Joseph B. Johnson

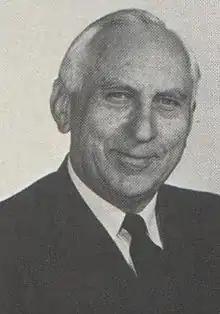

Joseph Blaine Johnson (August 29, 1893 – October 25, 1986) was an American politician who served as the 70th governor of Vermont from 1955 to 1959.